Eretria

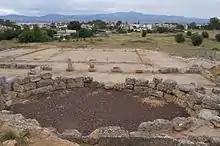
Upper Gymnasion

Excavations carried out by the Greek Archaeological Service have revealed the limestone foundations and crepis of a circular building. It was erected in the fifth century BC in the Agora of the city, and underwent several modifications in the fourth and the third centuries BC. A circular bothros has also survived at the centre of the monument.